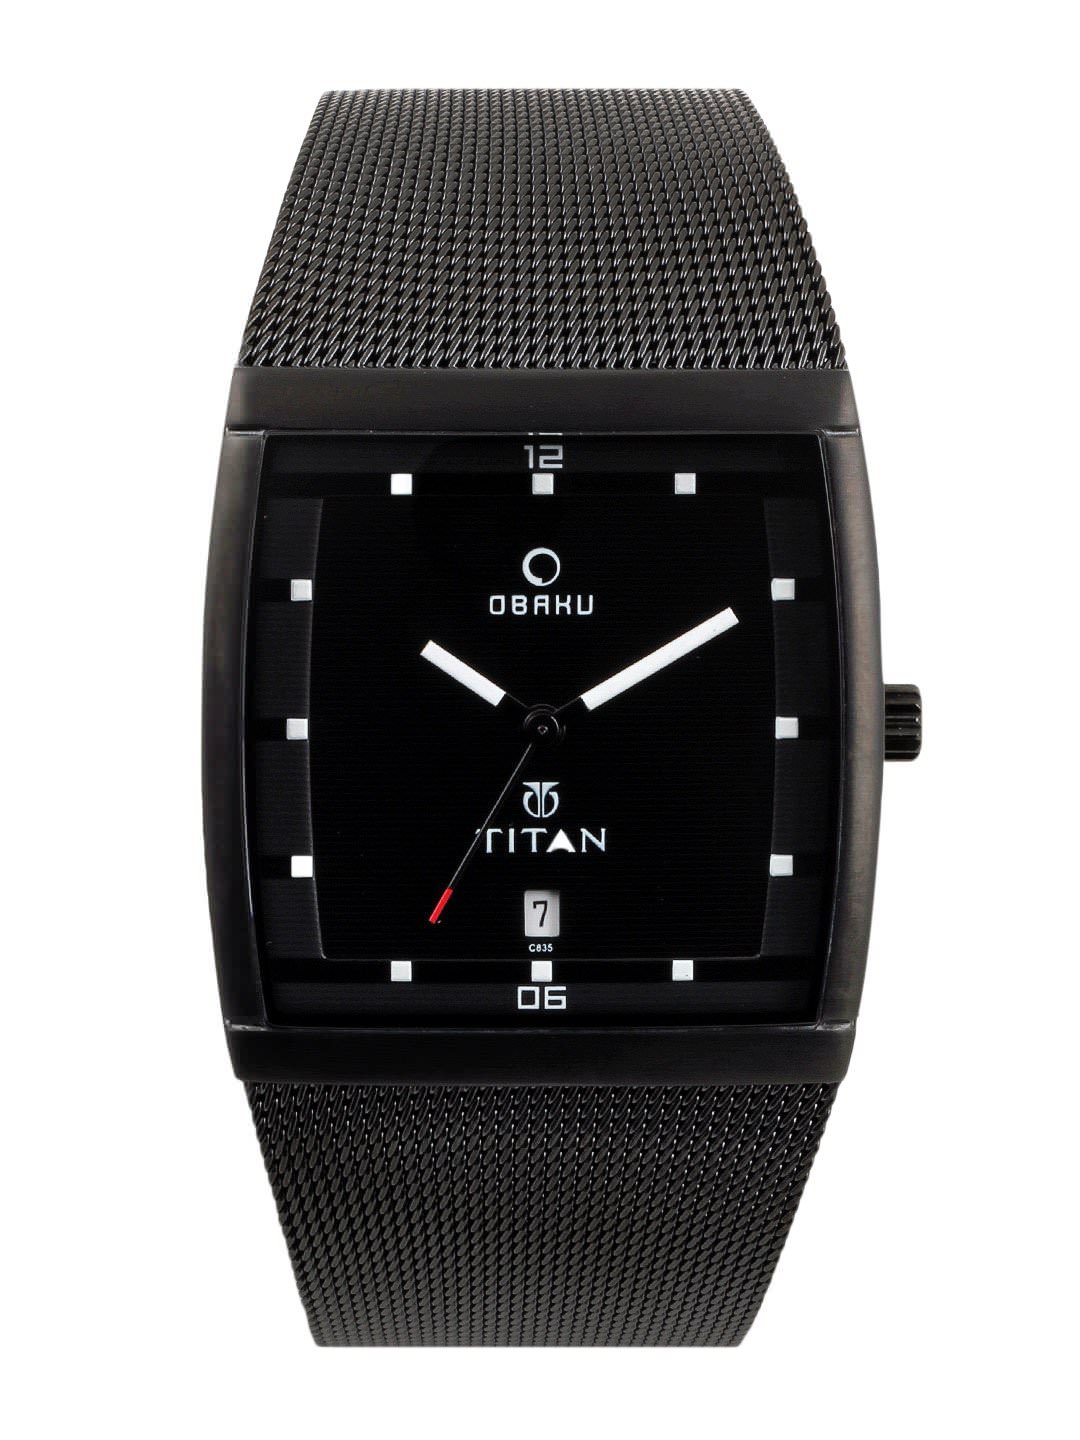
Titan Men Black Watch
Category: Accessories / Watches / Watches
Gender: Men
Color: Black
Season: Winter 2016
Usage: Casual